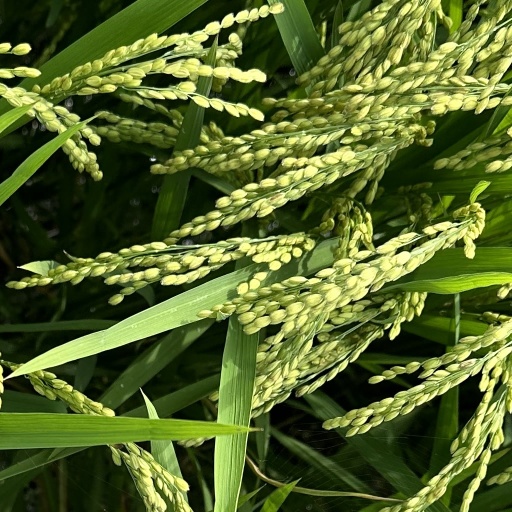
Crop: rice